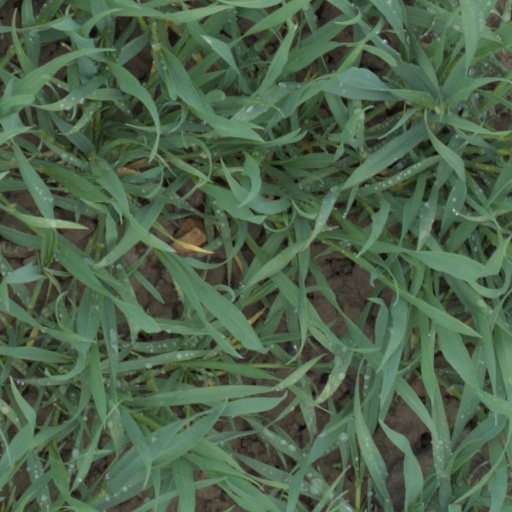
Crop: wheat